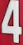
Number: 4